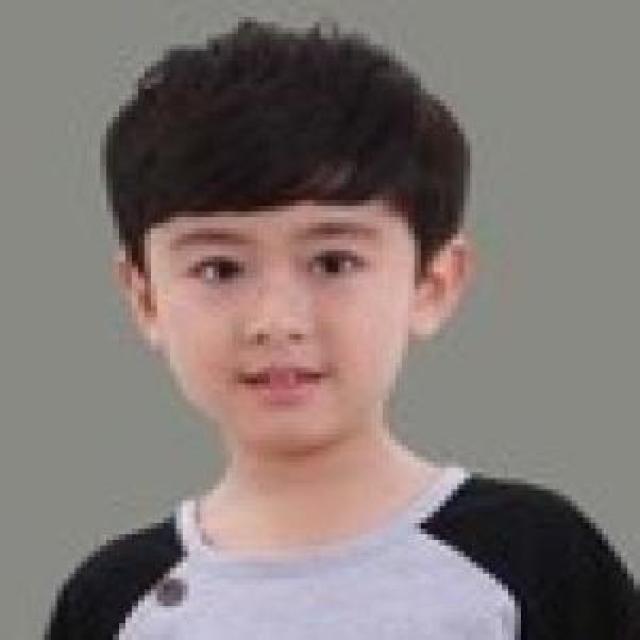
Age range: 0-12